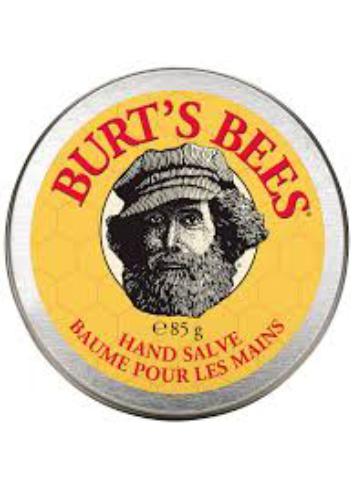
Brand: Burt's Bees
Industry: Necessities